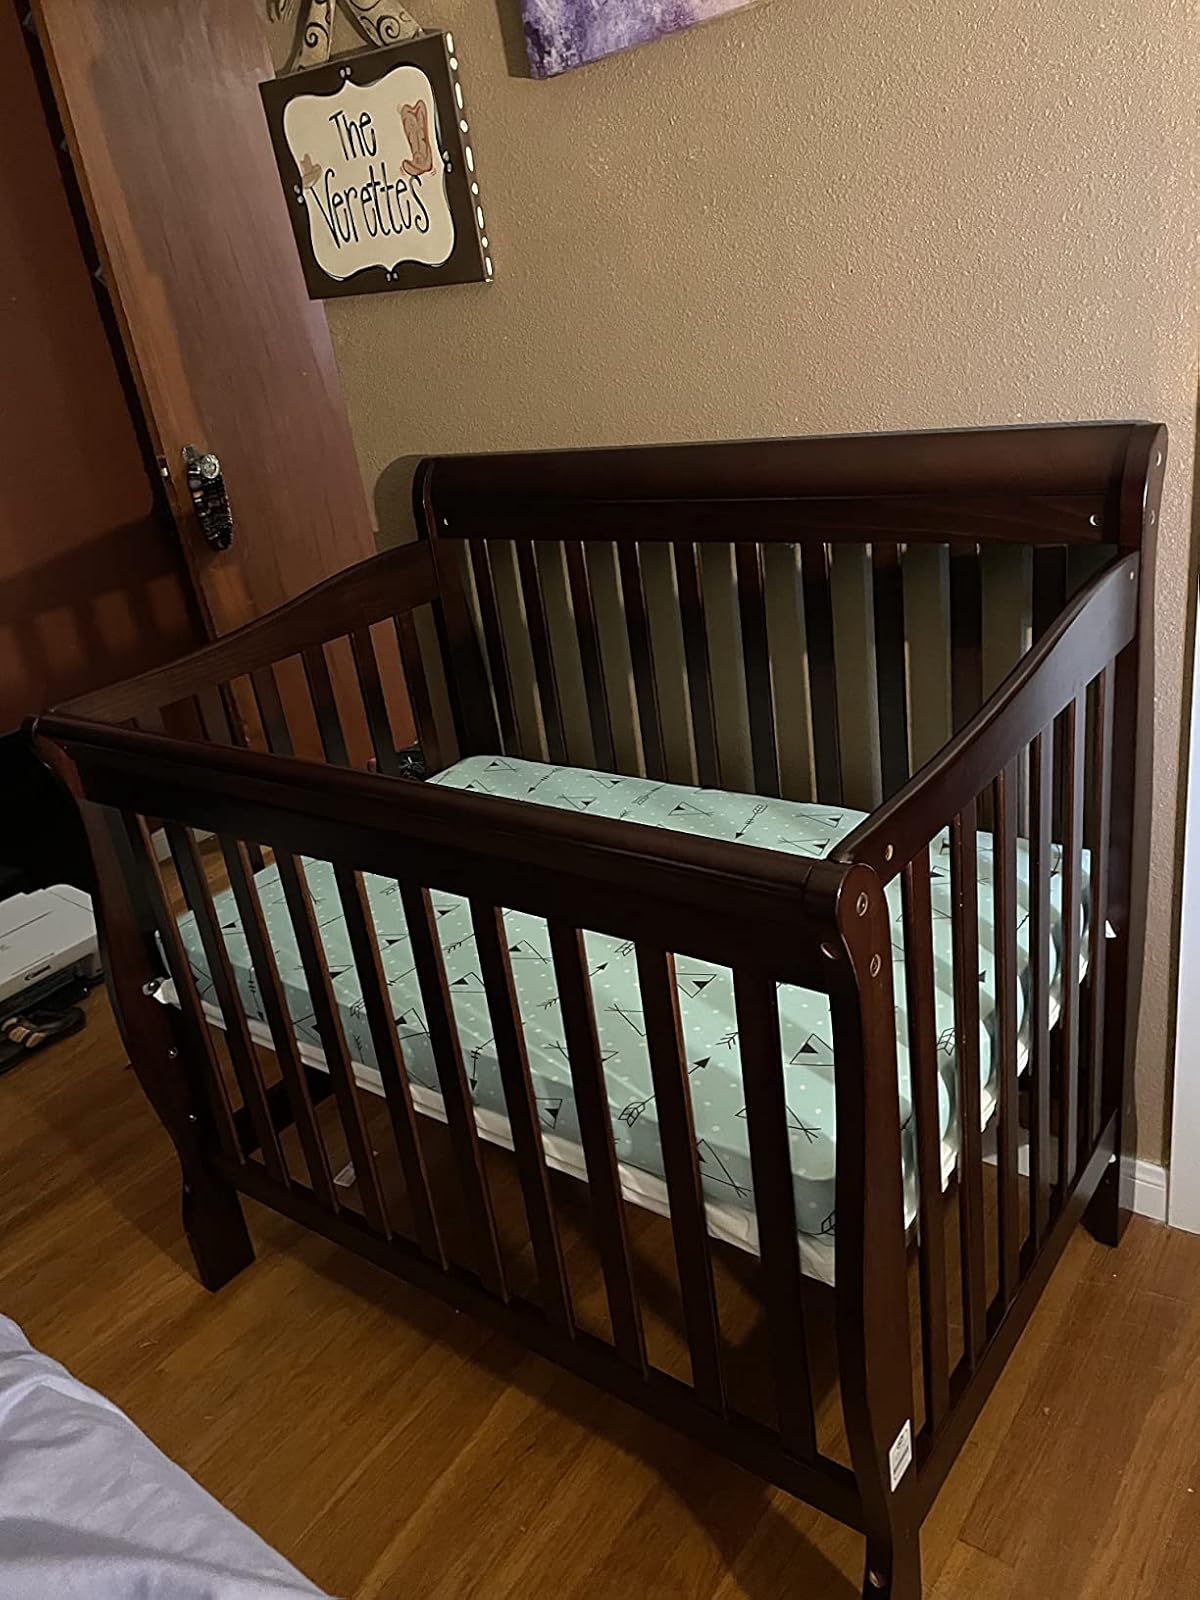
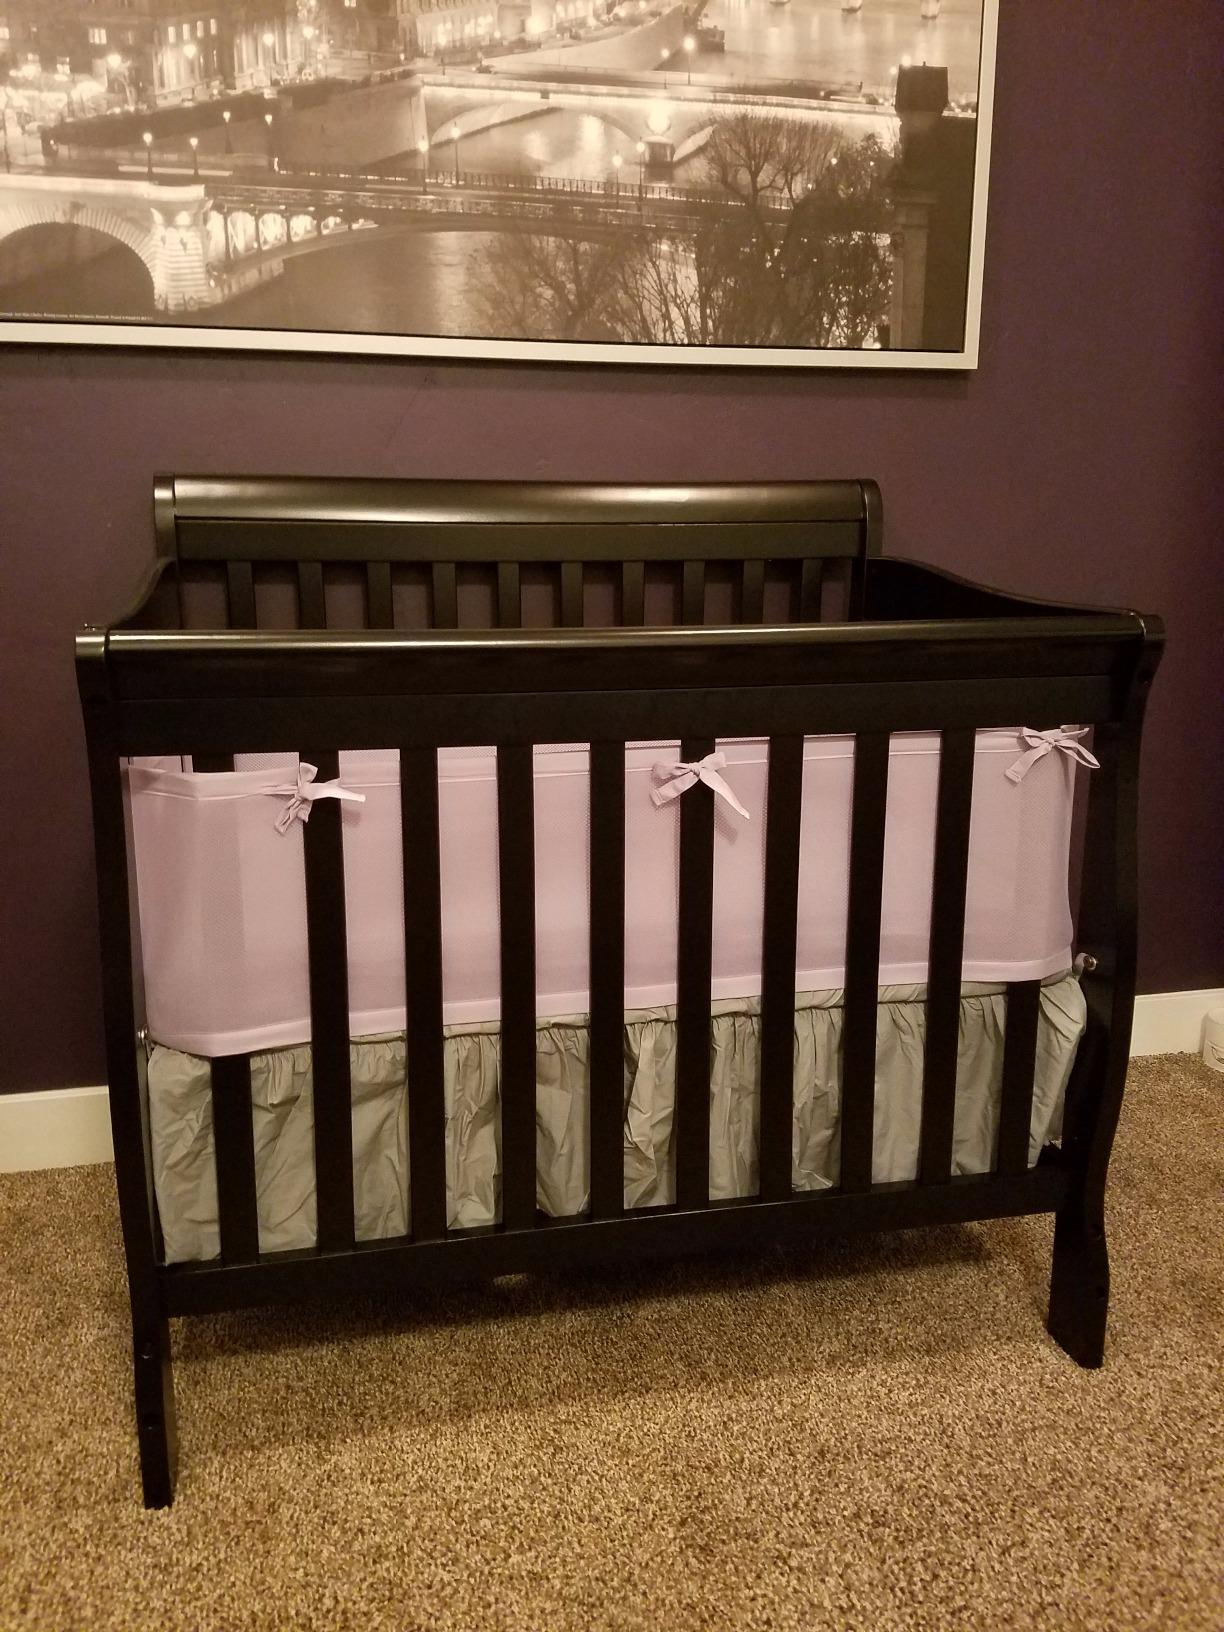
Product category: products_crib
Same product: no